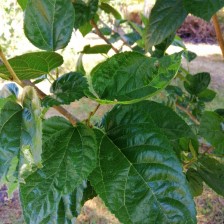
Variety: BlackAustralia